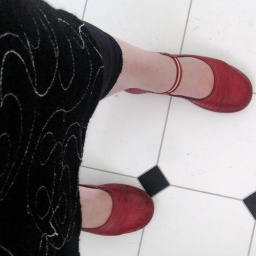
black and white and red all over